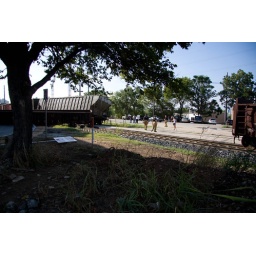
Only a single train car totally left the rails. The second car was off the rails, but only in front.